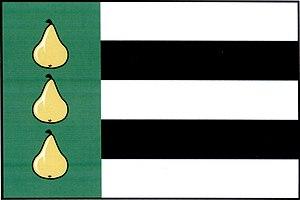
Podlešín est une commune du district de Kladno, dans la région de Bohême-Centrale, en Tchéquie. Sa population s'élevait à 331 habitants en 2020.